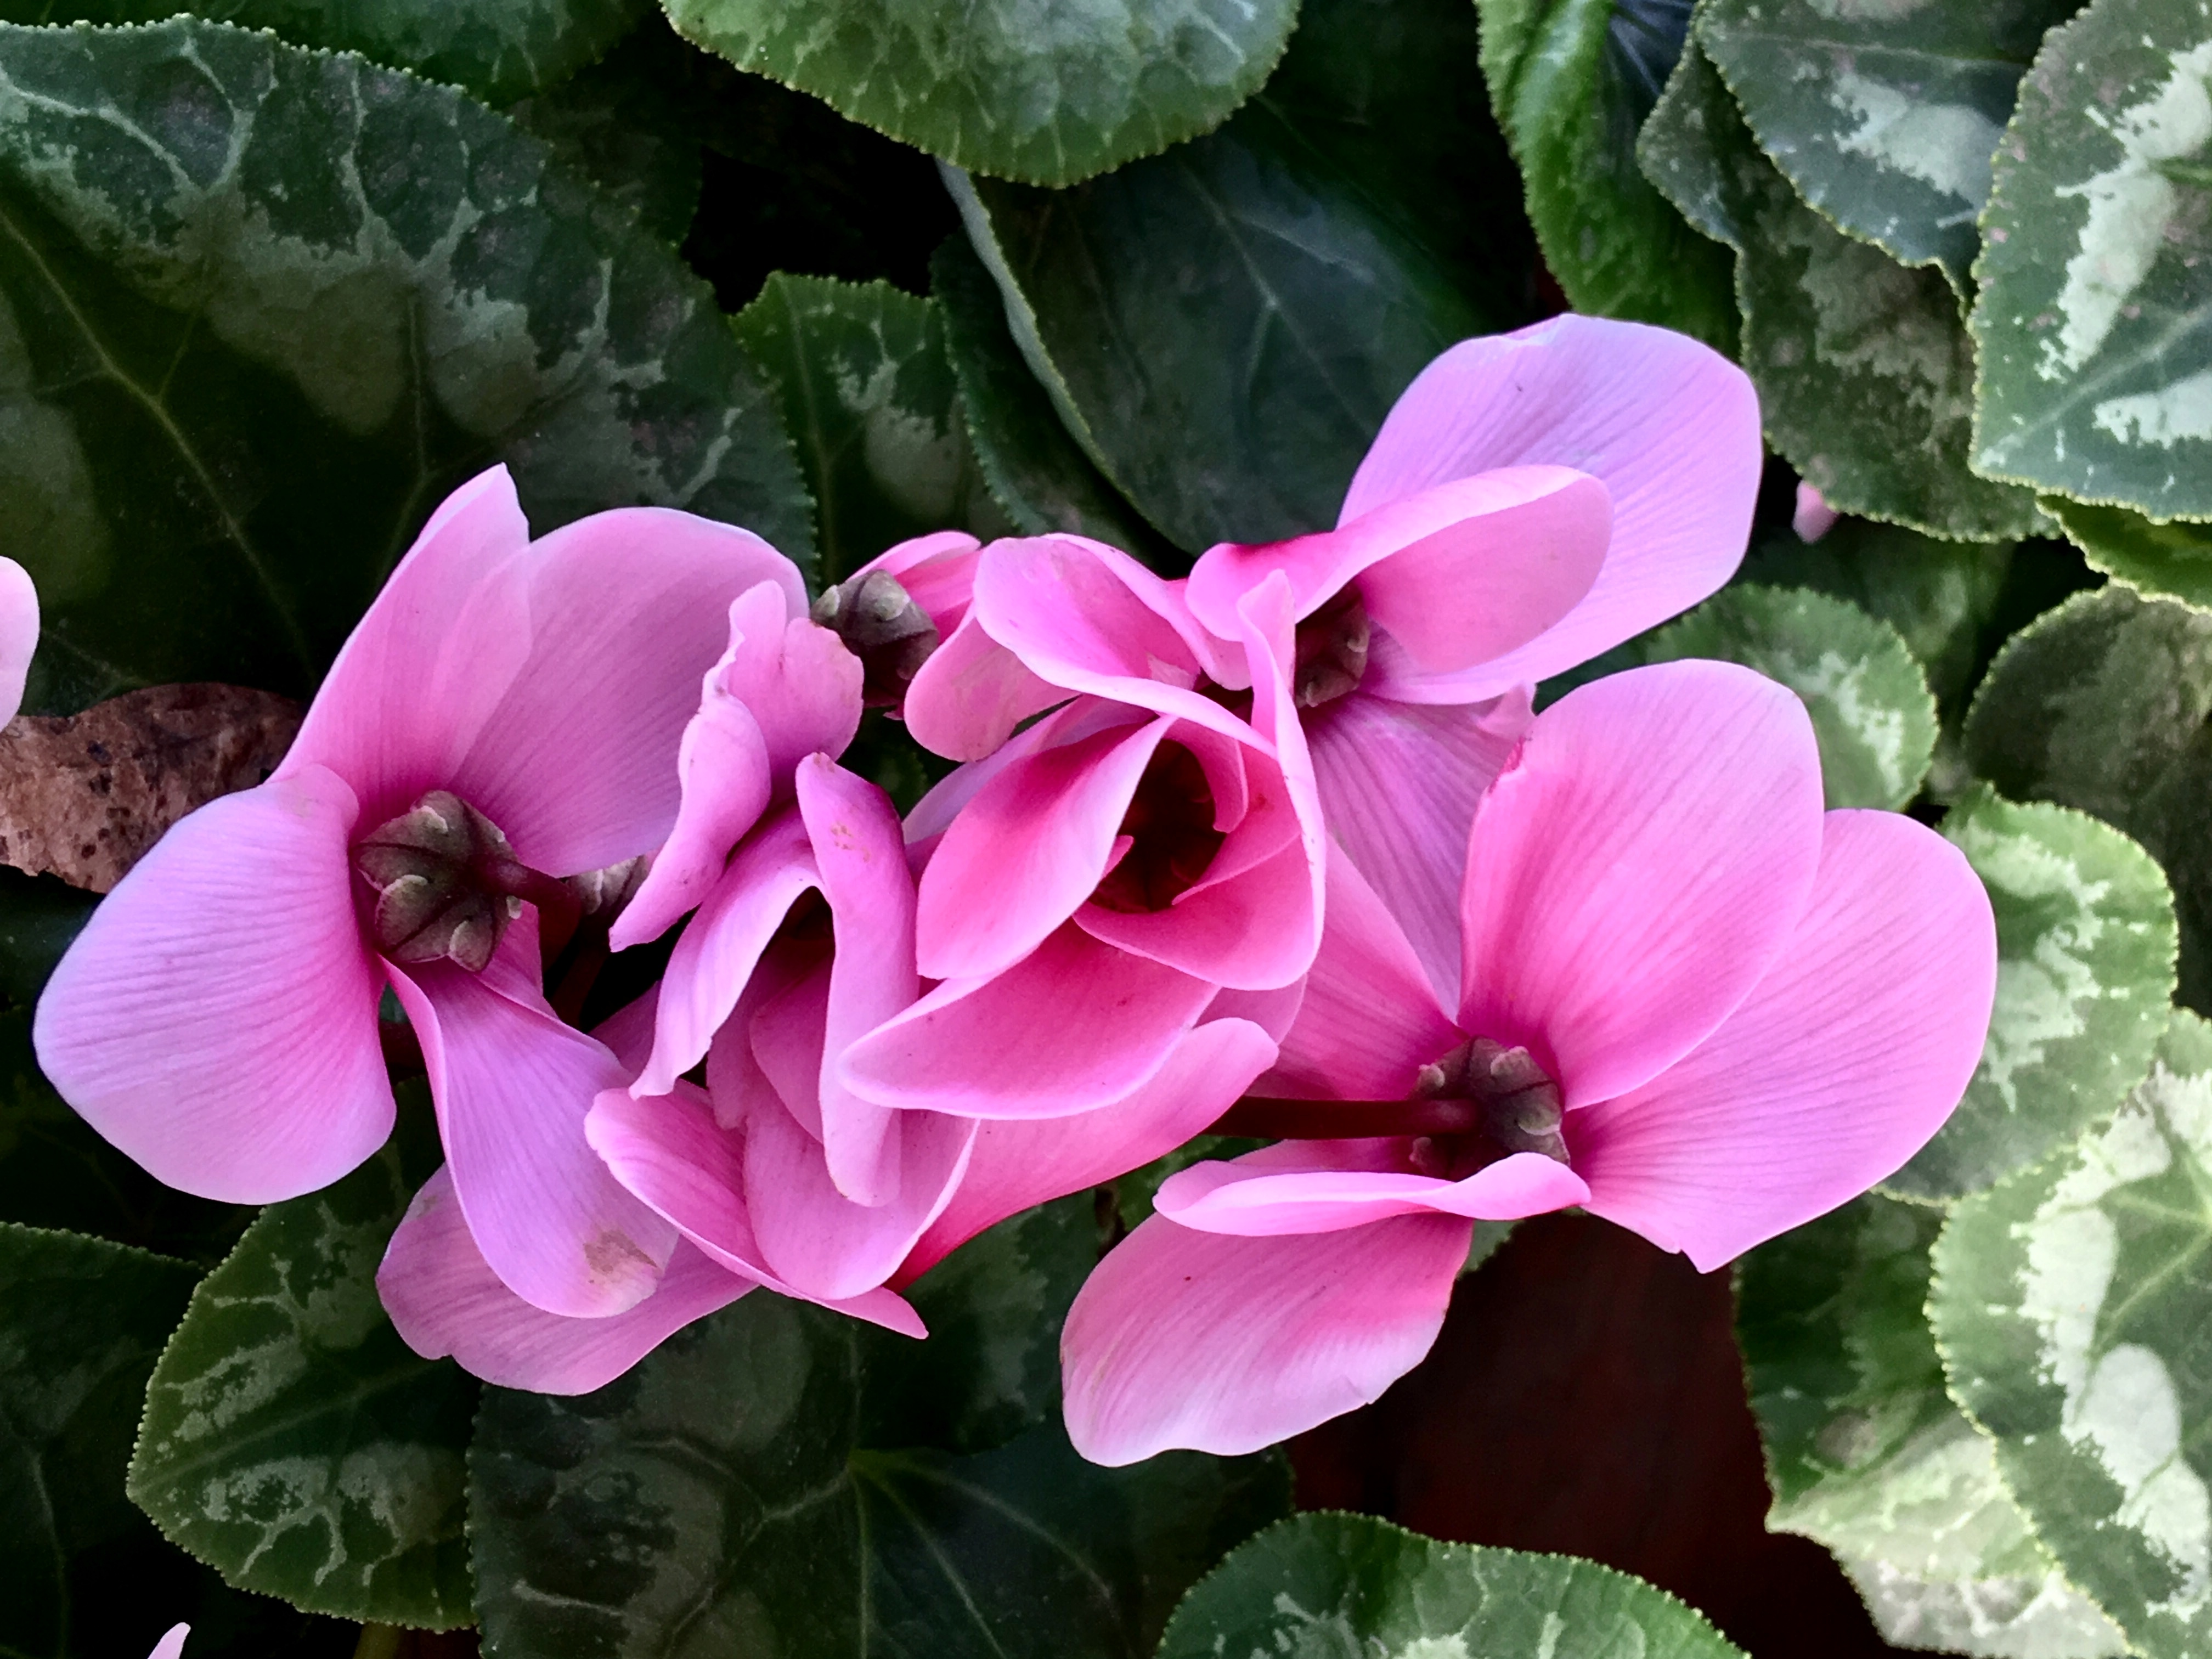
violet, pink, petals, flower, plant, flowering plant, flora, cyclamen, violet family, petal, annual plant, seed plant, viola